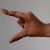
The image shows a hand gesture representing the letter 'Z' in Indian Sign Language.